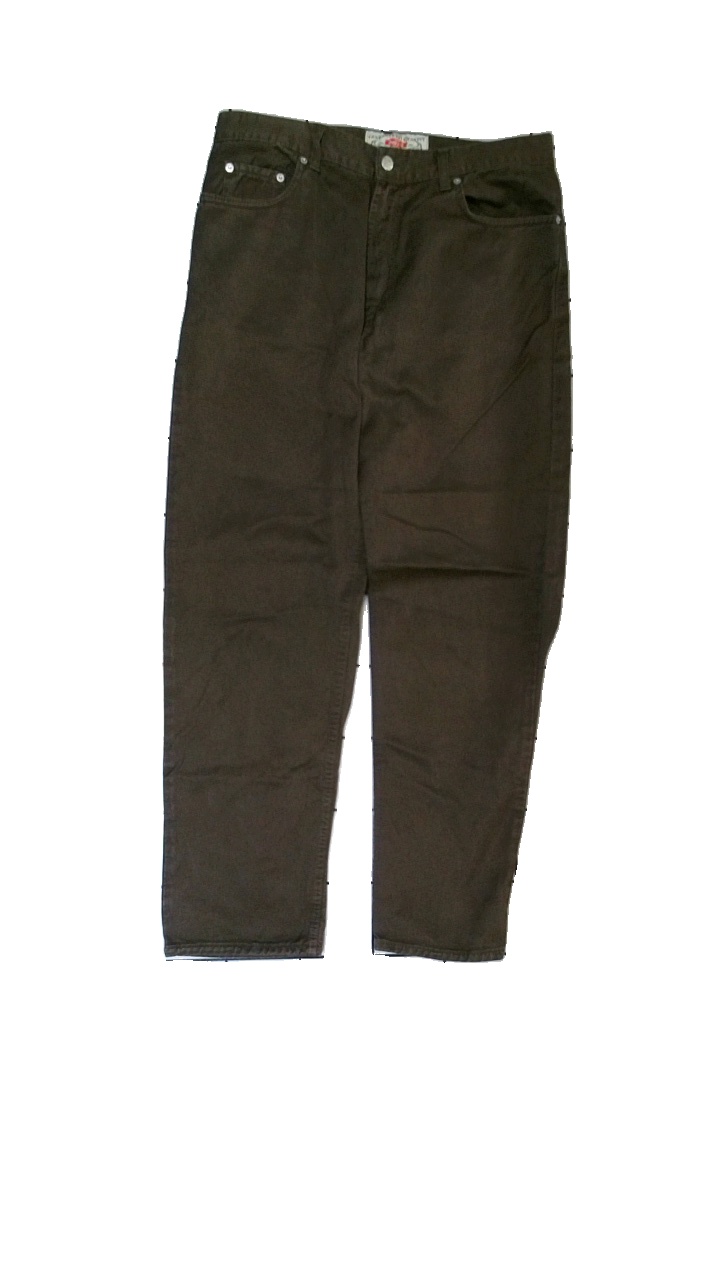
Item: Jeans (Ladies)
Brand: Guaranteed Quality
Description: Bruna jeans
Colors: Brown
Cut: Regular
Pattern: Logo print
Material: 100% bomull
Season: All
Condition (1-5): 4
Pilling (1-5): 5
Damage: urtvättat
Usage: Reuse
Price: <50